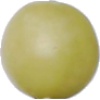
Label: Grape White 2